Julie Beckett

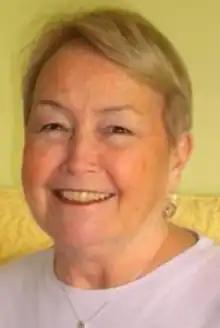

Julianne Ethel Beckett (née O'Connell; November 9, 1949 – May 13, 2022) was an American teacher and disability rights activist. She lobbied for changes to Medicaid that allowed hundreds of thousands of disabled children to be cared for by their families at home. Her efforts, and those of other activists, led to the legislation and establishment of the Katie Beckett Medicaid waiver, named for her daughter Mary Katherine Beckett (1978–2012), who used a ventilator after surviving viral encephalitis in infancy. The waiver was included as a provision of the Tax Equity and Fiscal Responsibility Act of 1982.